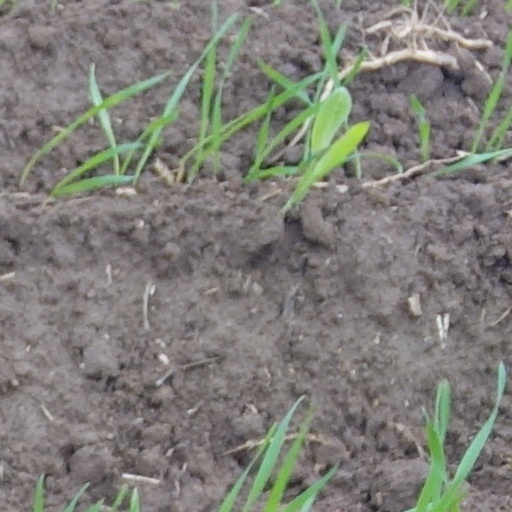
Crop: wheat